Main Library (Columbus, Ohio)

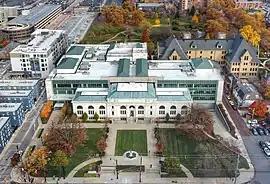
View of the 1907 building and expansion, Cristo Rey Columbus High School, and Topiary Park

The extended library has three floors. The first floor contains the Grand Atrium, the children's section, an auditorium, meeting rooms, a gallery, a gift shop, and Carnegie's Cafe. The second floor features a reading room, newspaper room, teen room, a staff area, the fiction section, multimedia, and the Carnegie Gallery. The third floor houses the nonfiction and reference sections, local history and genealogy, a digital lab, and space for the Franklin County Genealogical & Historical Society. An atrium links the old building and the new. The main reading room, created in the 2015–2016 renovation, can seat 800 people.